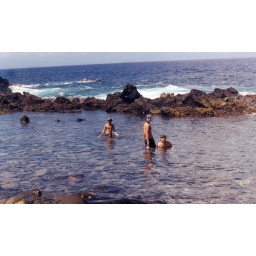
14 - our boys in the water